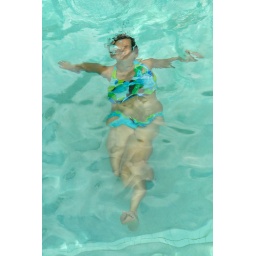
A friend of ours child swimming under the water at Orange Lake Resort in Kissimmee, Florida.